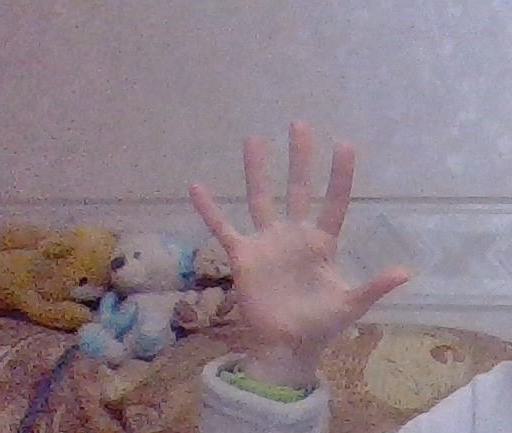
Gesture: palm